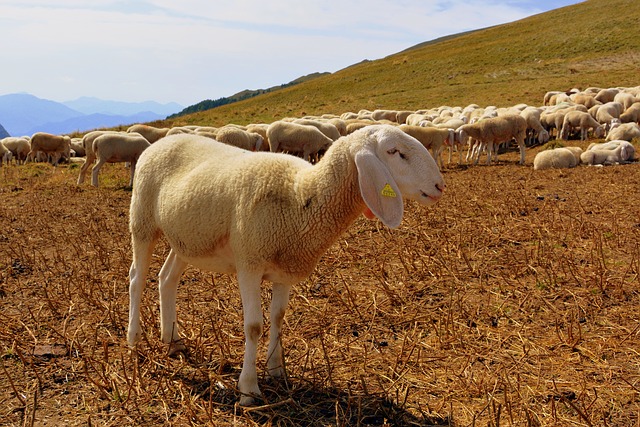
Label: sheep